Chris Drury (artist)

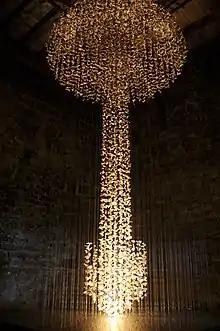
Mushroom Cloud by Chris Drury

Drury was born in Colombo, Sri Lanka in 1948, his family moving to the UK when he was 6 years old. From 1966, he attended Camberwell College of Arts (at the time known as Camberwell School of Arts and Crafts), studying art and sculpture, where he was taught drawing by artists such as Euan Uglow.